Mikeover Ltd v Brady

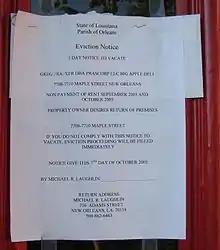
An eviction notice (which will have been posted or process-served per rules)

Mikeover Ltd v Brady [1989] is an English land law case, concerning the definition of leases, specifically a standard tenancy as opposed to a licence. Here a licence was confirmed and upheld where two former co-habitees had fallen out and separated; removing from the remaining licensee, in arrears, the extra time to remain afforded by the old Rent Act 1977 type tenancies which he hoped to benefit from.